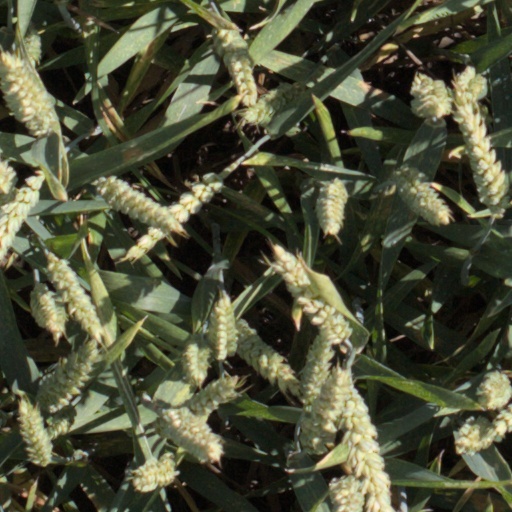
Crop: wheat